Epigeus (crater)

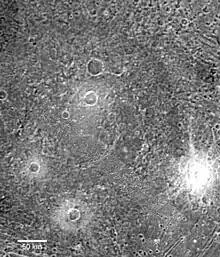
Epigeus's faint outline covers most of this image

Epigeus is the largest known impact crater on Jupiter's Galilean satellite Ganymede, with a diameter of 343 km. It is 6.5% the mean equatorial diameter of Ganymede, . It is located in Marius Regio. Epigeus was named after the Phoenician god; this name was approved by the International Astronomical Union in 1997.